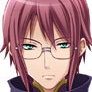
Portrait style: Anime Portrait